Time of Happiness

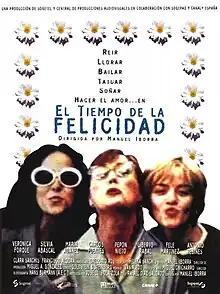
Theatrical release poster

Time of Happiness is a 1997 Spanish film directed and written by . Its cast features Verónica Forqué, Silvia Abascal, María Adánez, Carlos Fuentes, Pepón Nieto, Liberto Rabal, Fele Martínez, and Antonio Resines, among others.